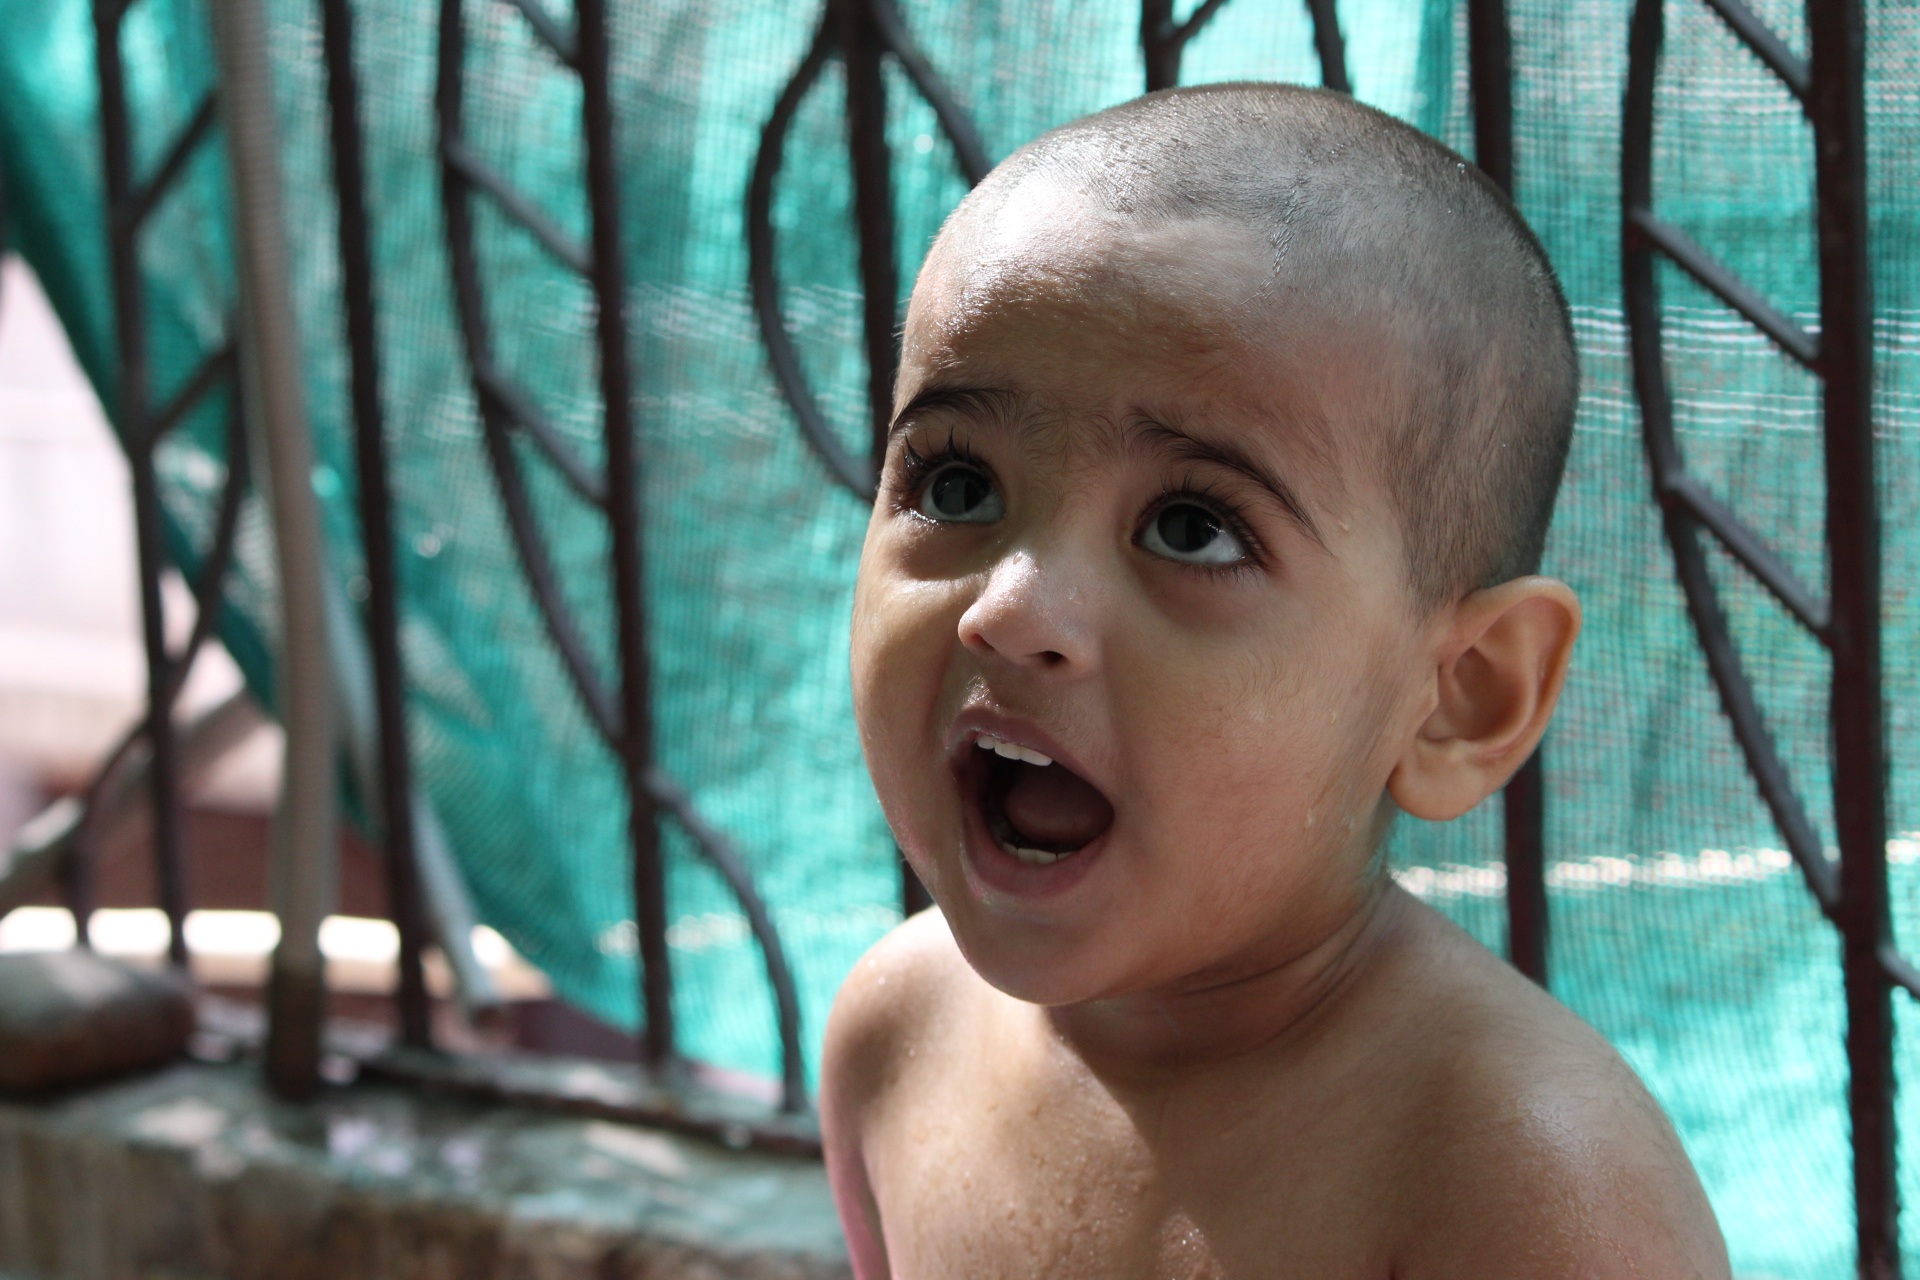
water, person, people, girl, boy, kid, cute, male, portrait, splash, child, blue, baby, facial expression, childhood, smiling, smile, happy, infant, toddler, eye, little, skin, bath, emotion, bathing, girl child